Joie de Vivre (horse)

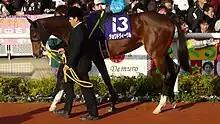
Joie de Vivre in 2011

Joie de Vivre (Japanese ジョワドヴィーヴル, May 13, 2009 – May 29, 2013) was a Japanese Thoroughbred racehorse. As a two-year-old in 2011 she was rated the best filly of her generation in Japan, after winning both of her races including the Hanshin Juvenile Fillies. In the following spring she ran third in the Tulip Sho and sixth in the Oka Sho before her season was curtailed by injury. She returned in 2013 but failed to win, with her best effort coming on her final start when she finished a close fourth in the Victoria Mile. She died later that year.